Answer in natural language. Which point is closer to the camera taking this photo, point B  or point C? Choose between the following options: C or B
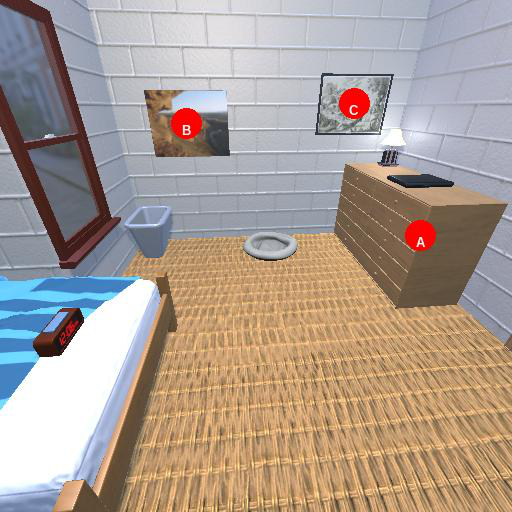
<answer>B</answer>